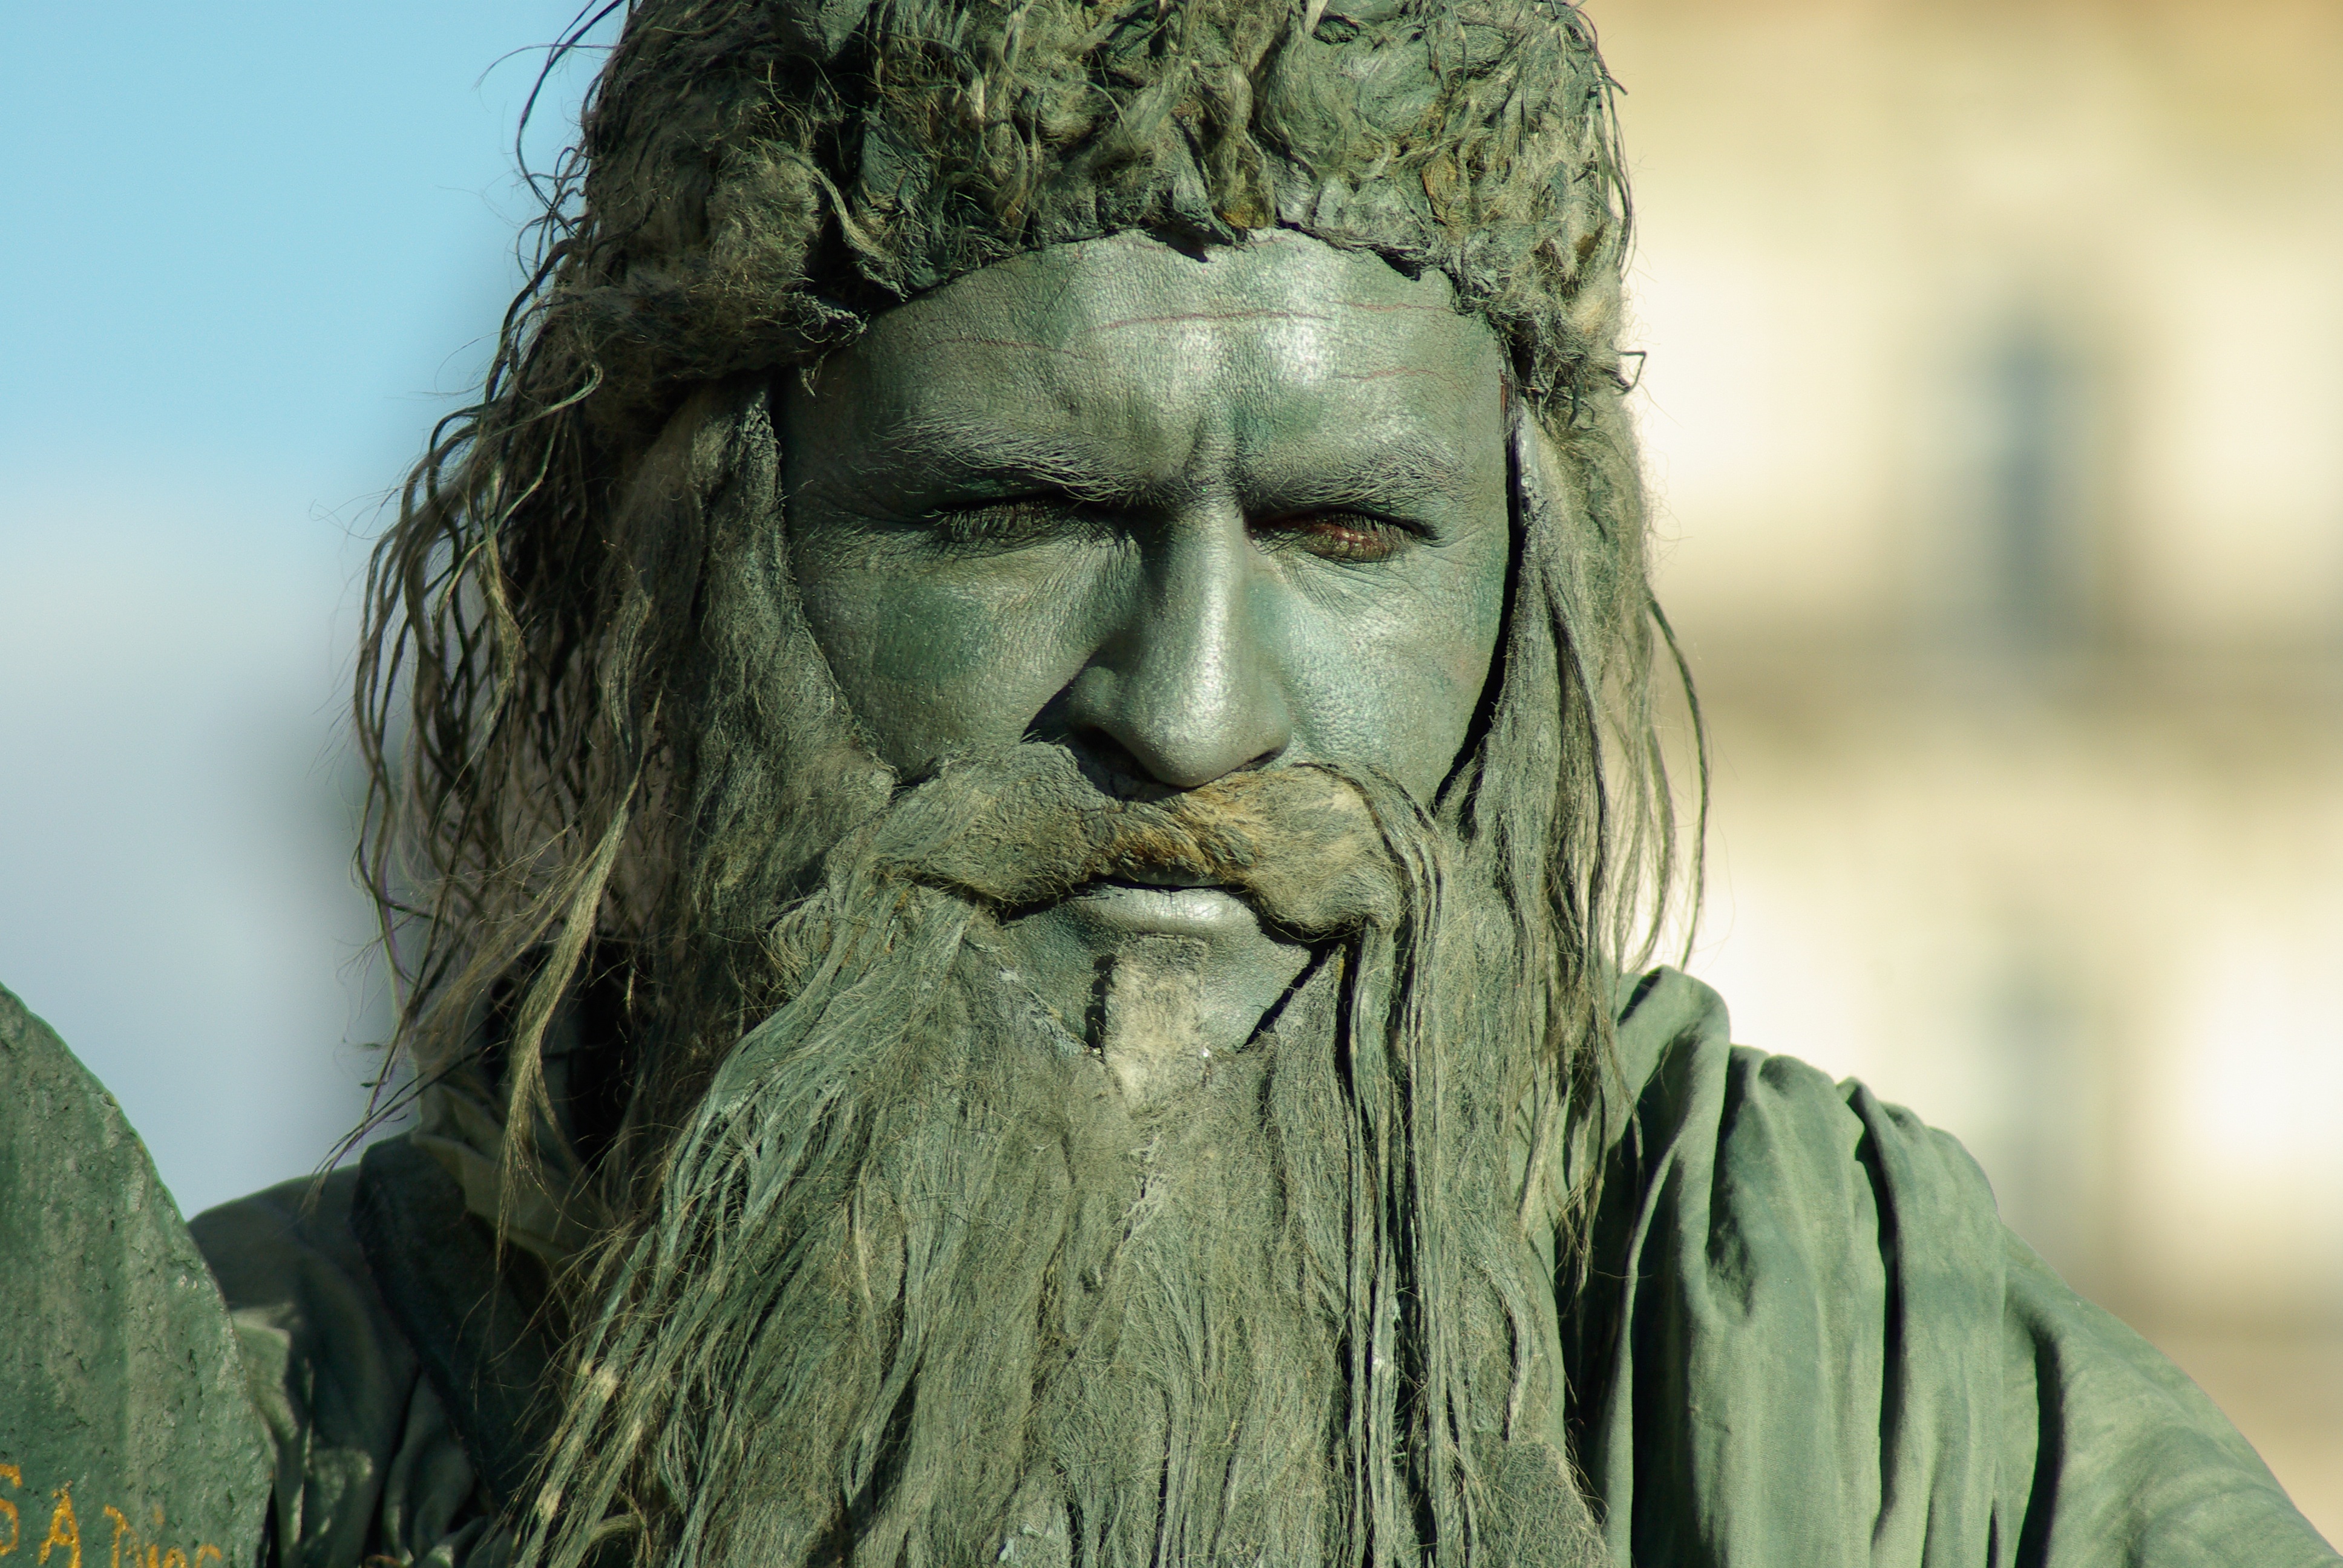
hair, monument, statue, portrait, green, beard, old man, sculpture, art, head, mime, facial hair